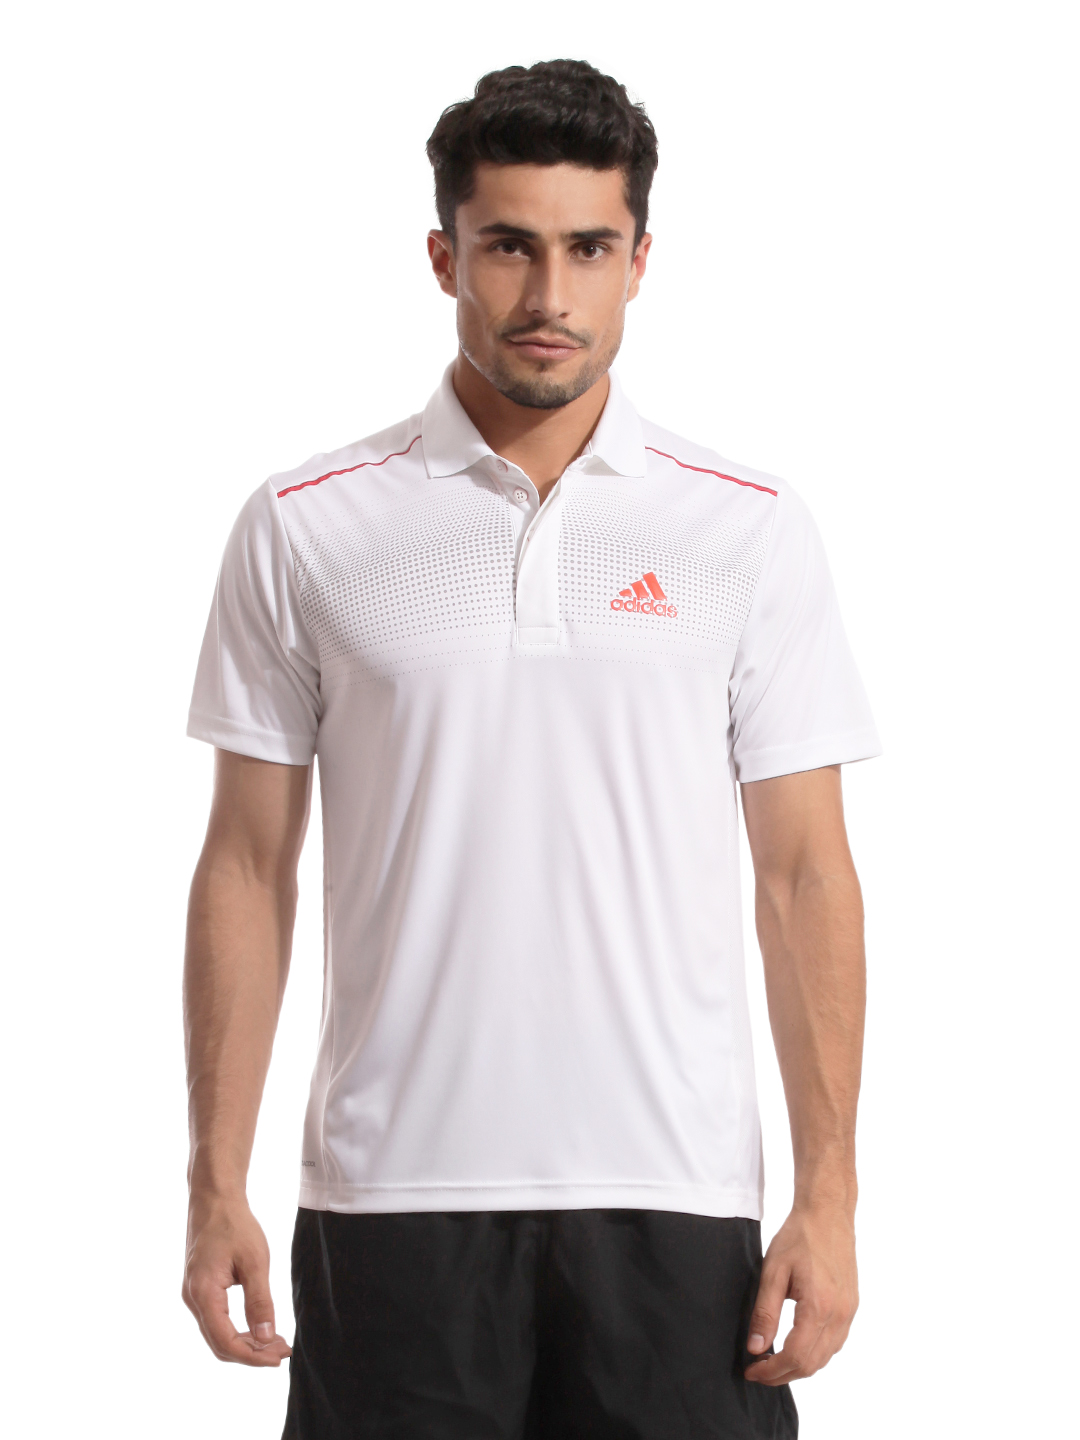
ADIDAS Men White Polo T-shirt
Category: Apparel / Topwear / Tshirts
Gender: Men
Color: White
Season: Summer 2012
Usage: Casual